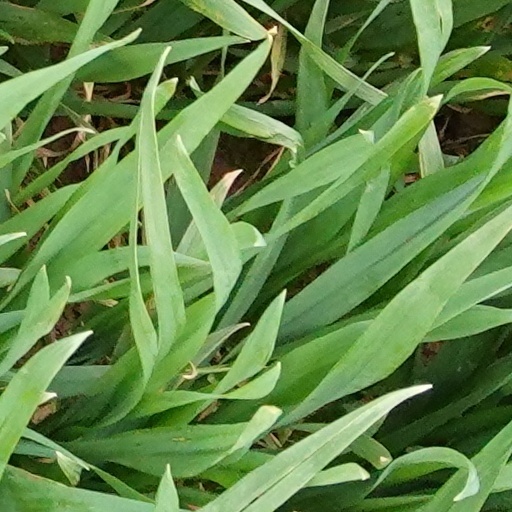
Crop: wheat